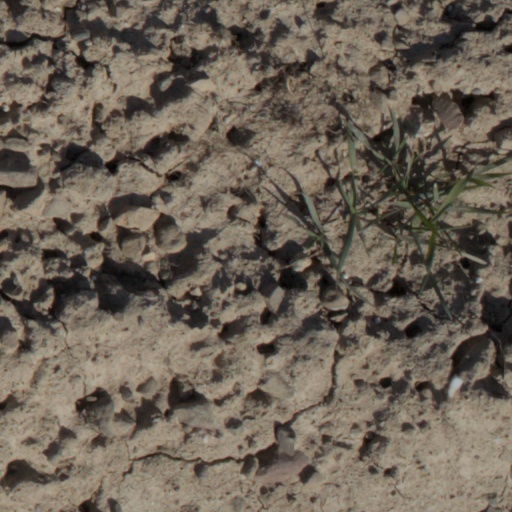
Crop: wheat